Teech

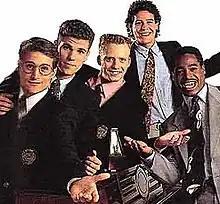

Teech is an American sitcom television series that briefly aired on CBS from September 18 to October 16, 1991 as part of its 1991 Fall lineup. The series was co-produced by Nikndaph Productions in association with Columbia Pictures Television for CBS.